South African Army Engineer Formation

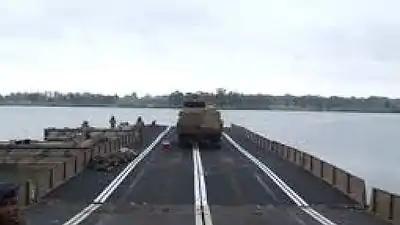
SANDF Pontoon Bridge

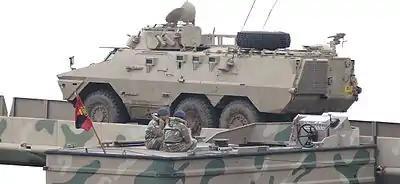
SANDF Pontoon Bridge and boat

In 1962, the Regular Force was formed and 17 Field Squadron was created to support this force, stationed in Potchefstroom. However, in 1967 it was moved to Bethlehem and became a purely training unit. In 1974, it became two new squadrons, 24 and 25 Field Squadrons as support squadrons in the operational area of South West Africa.